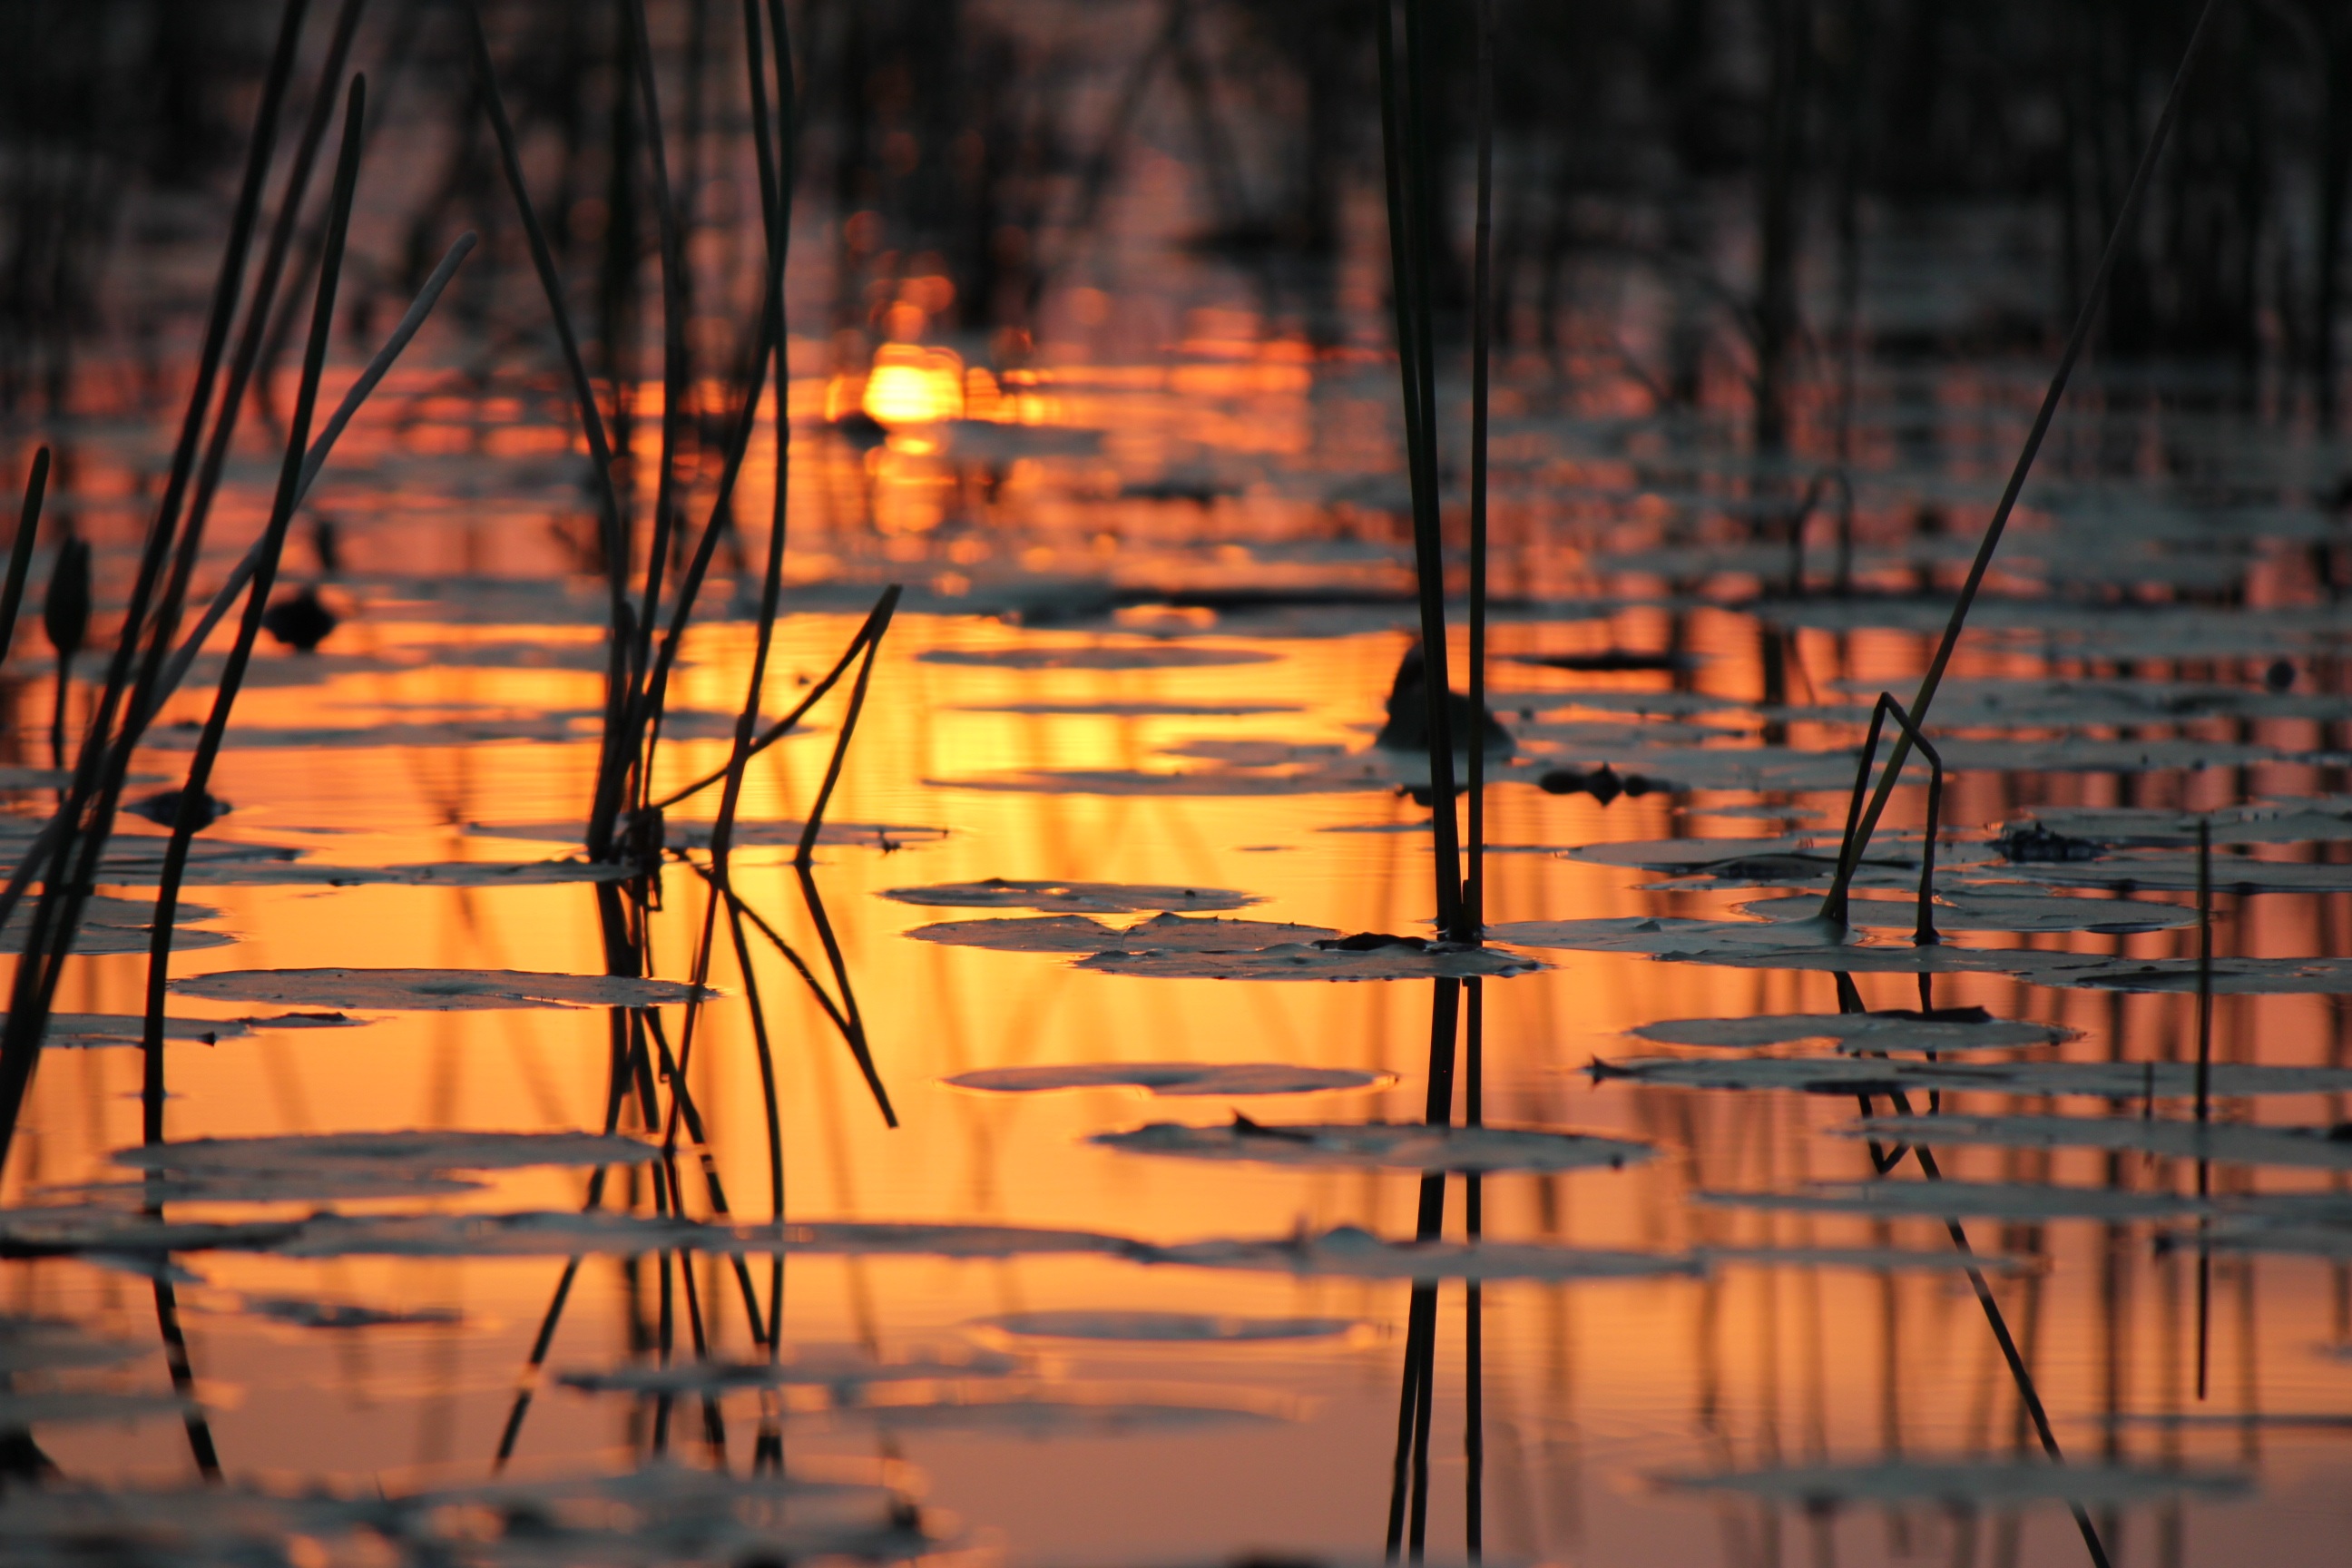
tree, water, nature, branch, light, sun, sunrise, sunset, sunlight, morning, leaf, dawn, dusk, evening, reflection, autumn, season, botswana, abendstimmung, okavango delta, adventure worlds